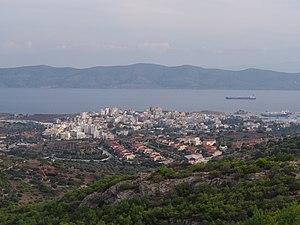
Vue sur la ville de Lavrio et, en arrière-plan, l'île de Makronissos, en Attique. Polski: Lawrio, widok na główną część miasta, jednak nieobejmujący portu handlowego, mariny i nowszych osiedli nadmorskich. W tle wyspa Makronisos.